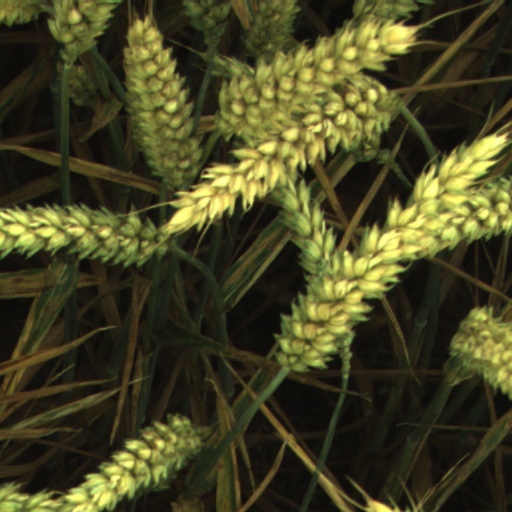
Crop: wheat